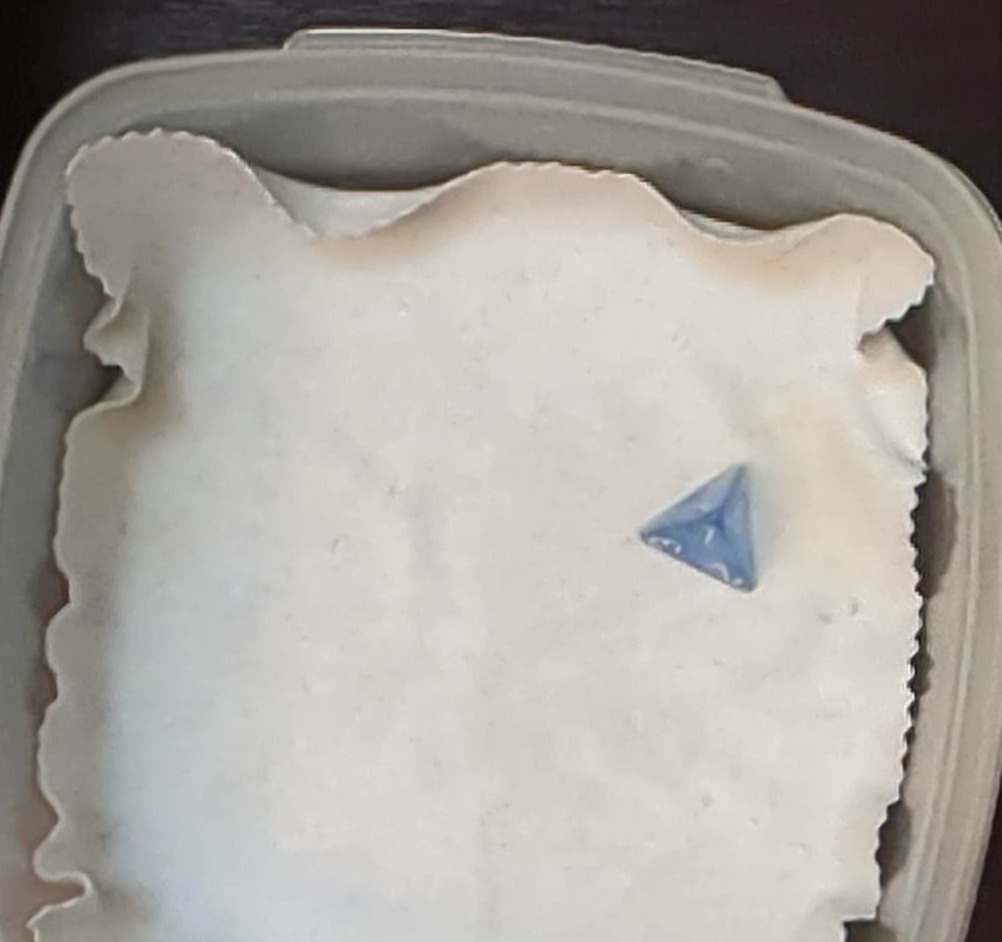
Dice in frame:
type: d4
value: 1
Label source: human
Face values trusted: no